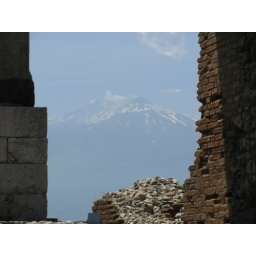
De Etna gezien door de resten van Teatro Greco in Taormina.